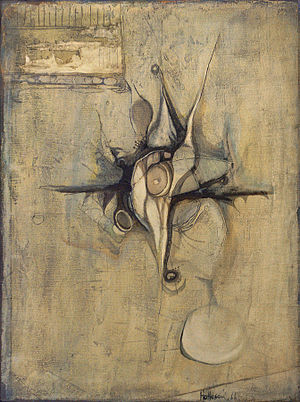
Holger Hattesen
Tidlig form II.
Holger Hattesen var en sydslesvigsk kunstner, født 3. juli 1937 i Flensborg, død 3. oktober 1993 i Flensborg.